Louise Phister

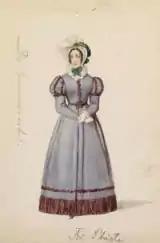
Louise Phister as etatsrådinde Prip in "When the Spaniards Were Here"

Phister grew up in poverty; on her father's death, she applied to become a chorister at the Royal Danish Theatre. The theatre, discerning her talent for acting, instead enrolled her to study as an actress, and she became the maid and student of Anna Nielsen in 1829. Phister made her debut in 1835. She took many parts as a soubrette, appearing also in vaudeville, breeches parts and, eventually, in roles depicting old women. She was decorated with the medal in service for actors, Fortjenstmedaljen, in gold in 1885, and broke a record when she retired in 1895 after sixty seasons on the stage. Her last performance came in 1901, as a guest star.